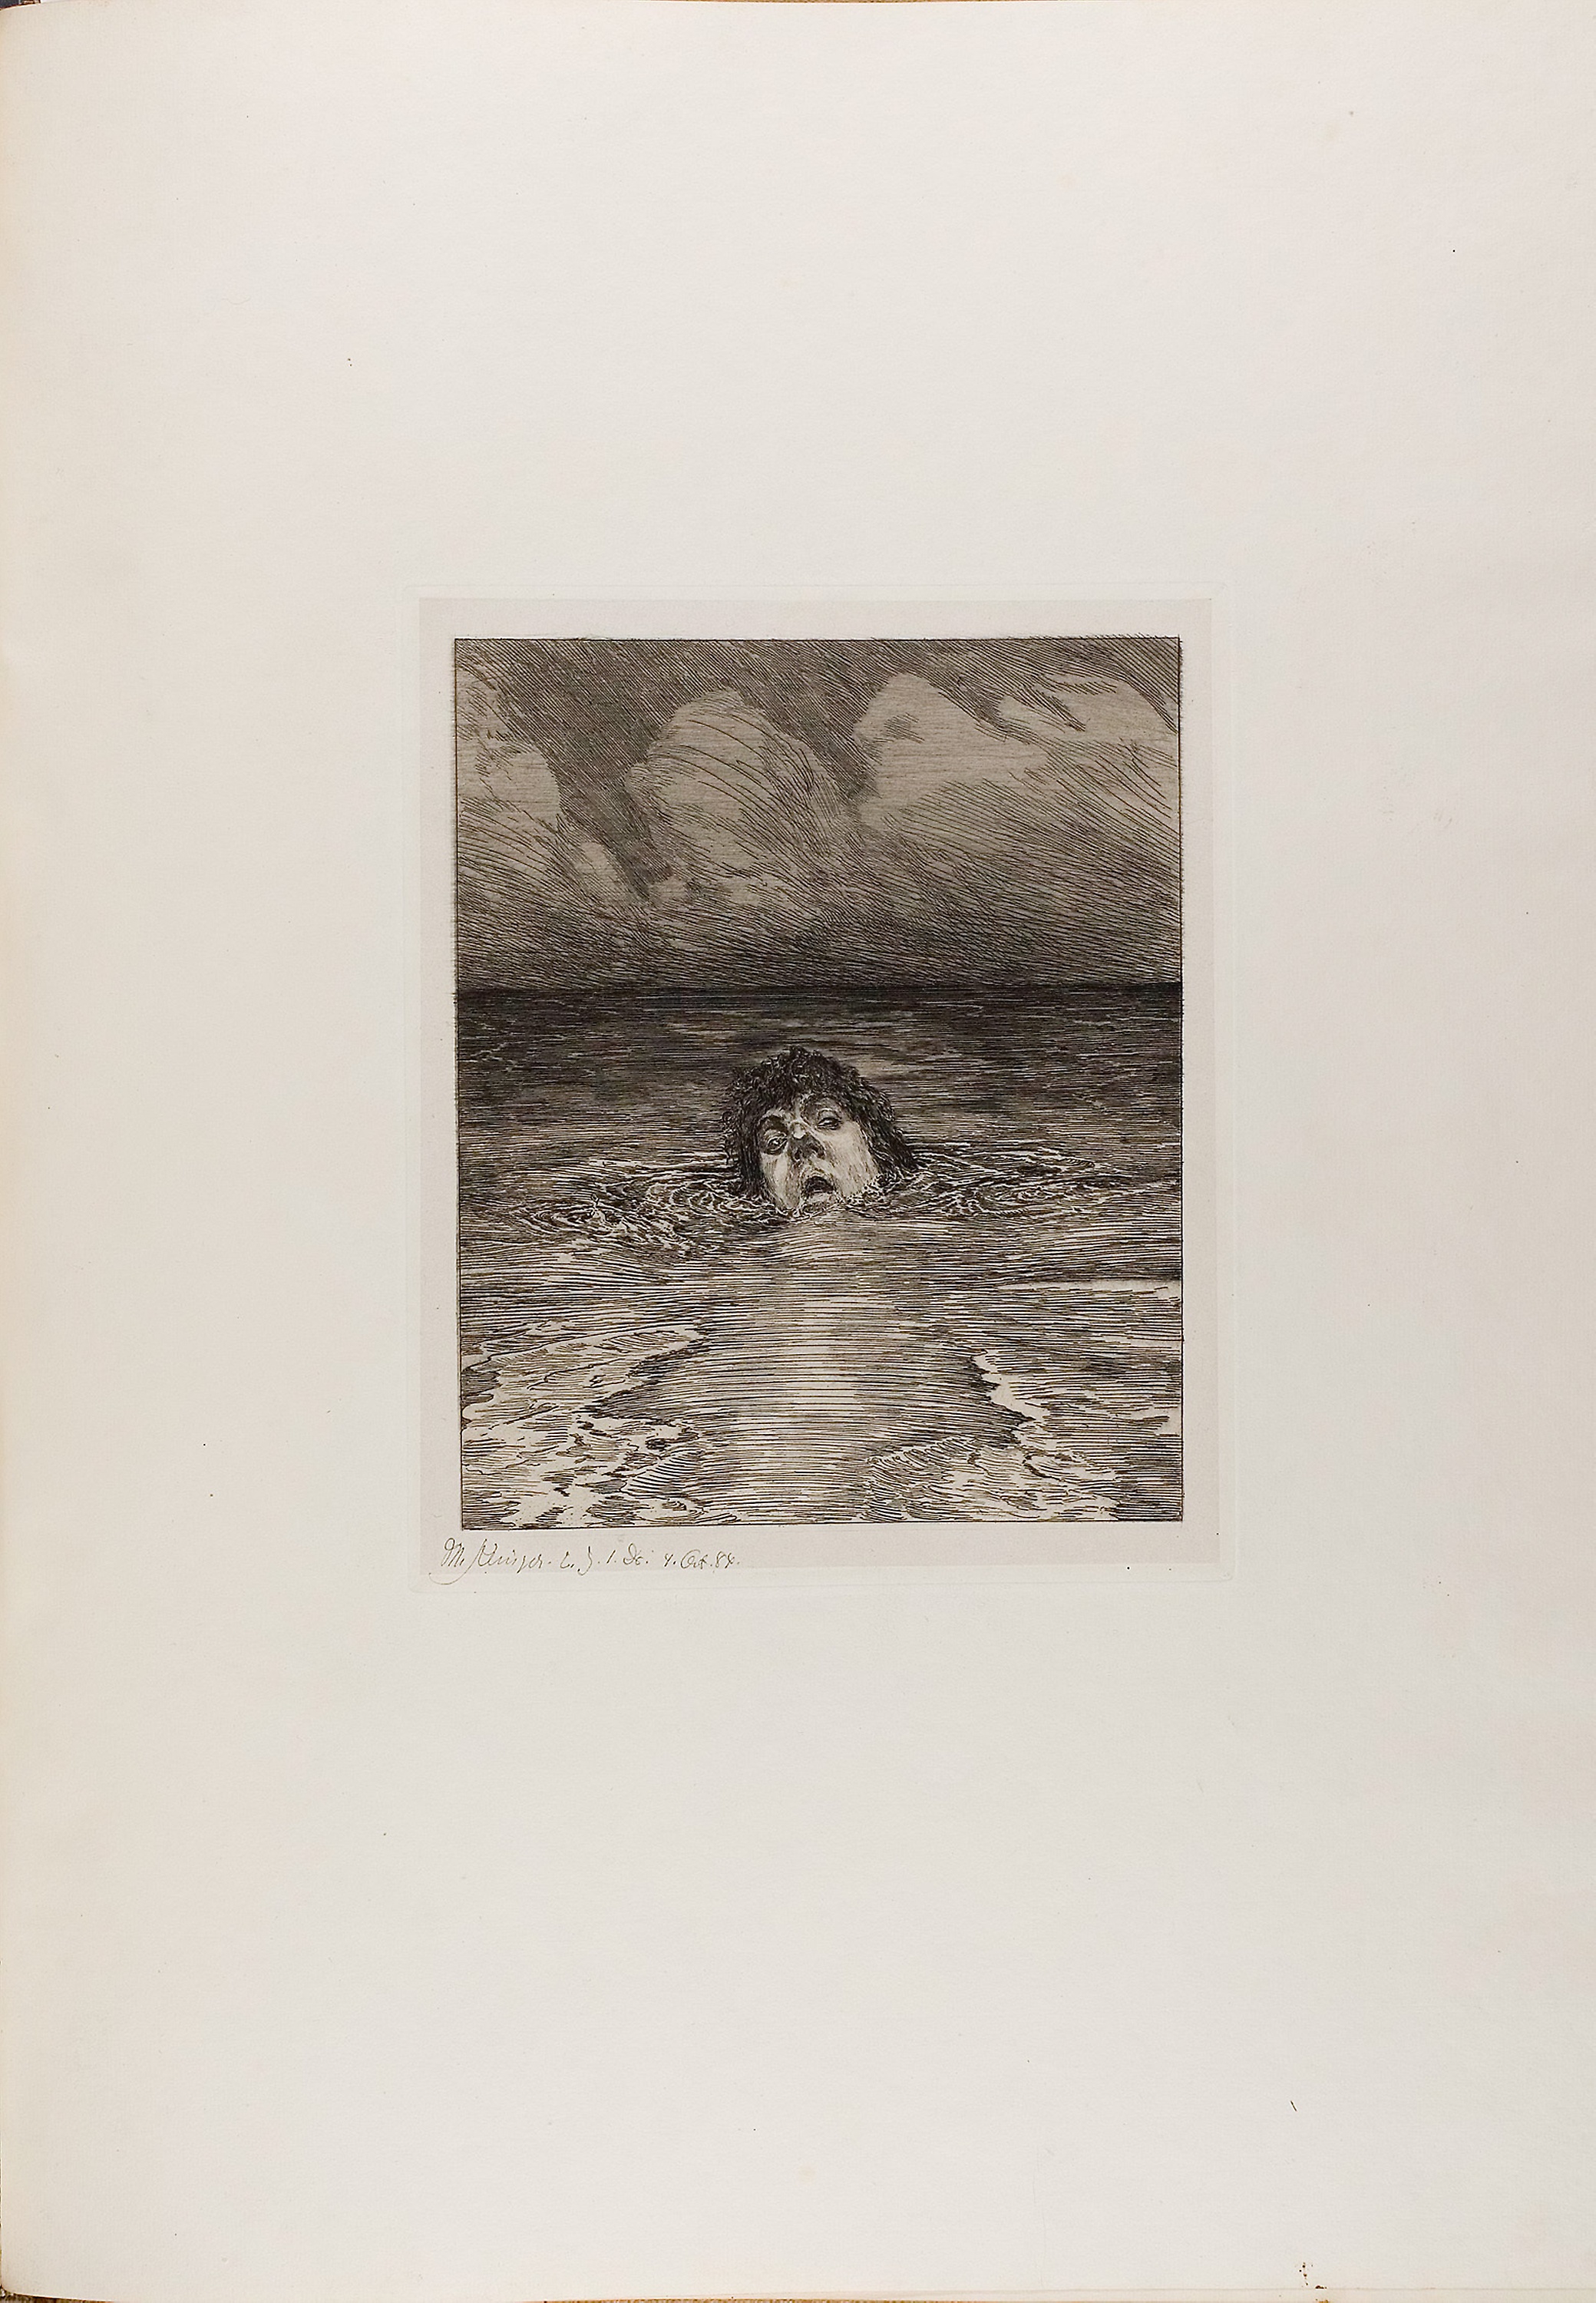
photograph, picture frame, art, painting, drawing, artwork, visual arts, art gallery